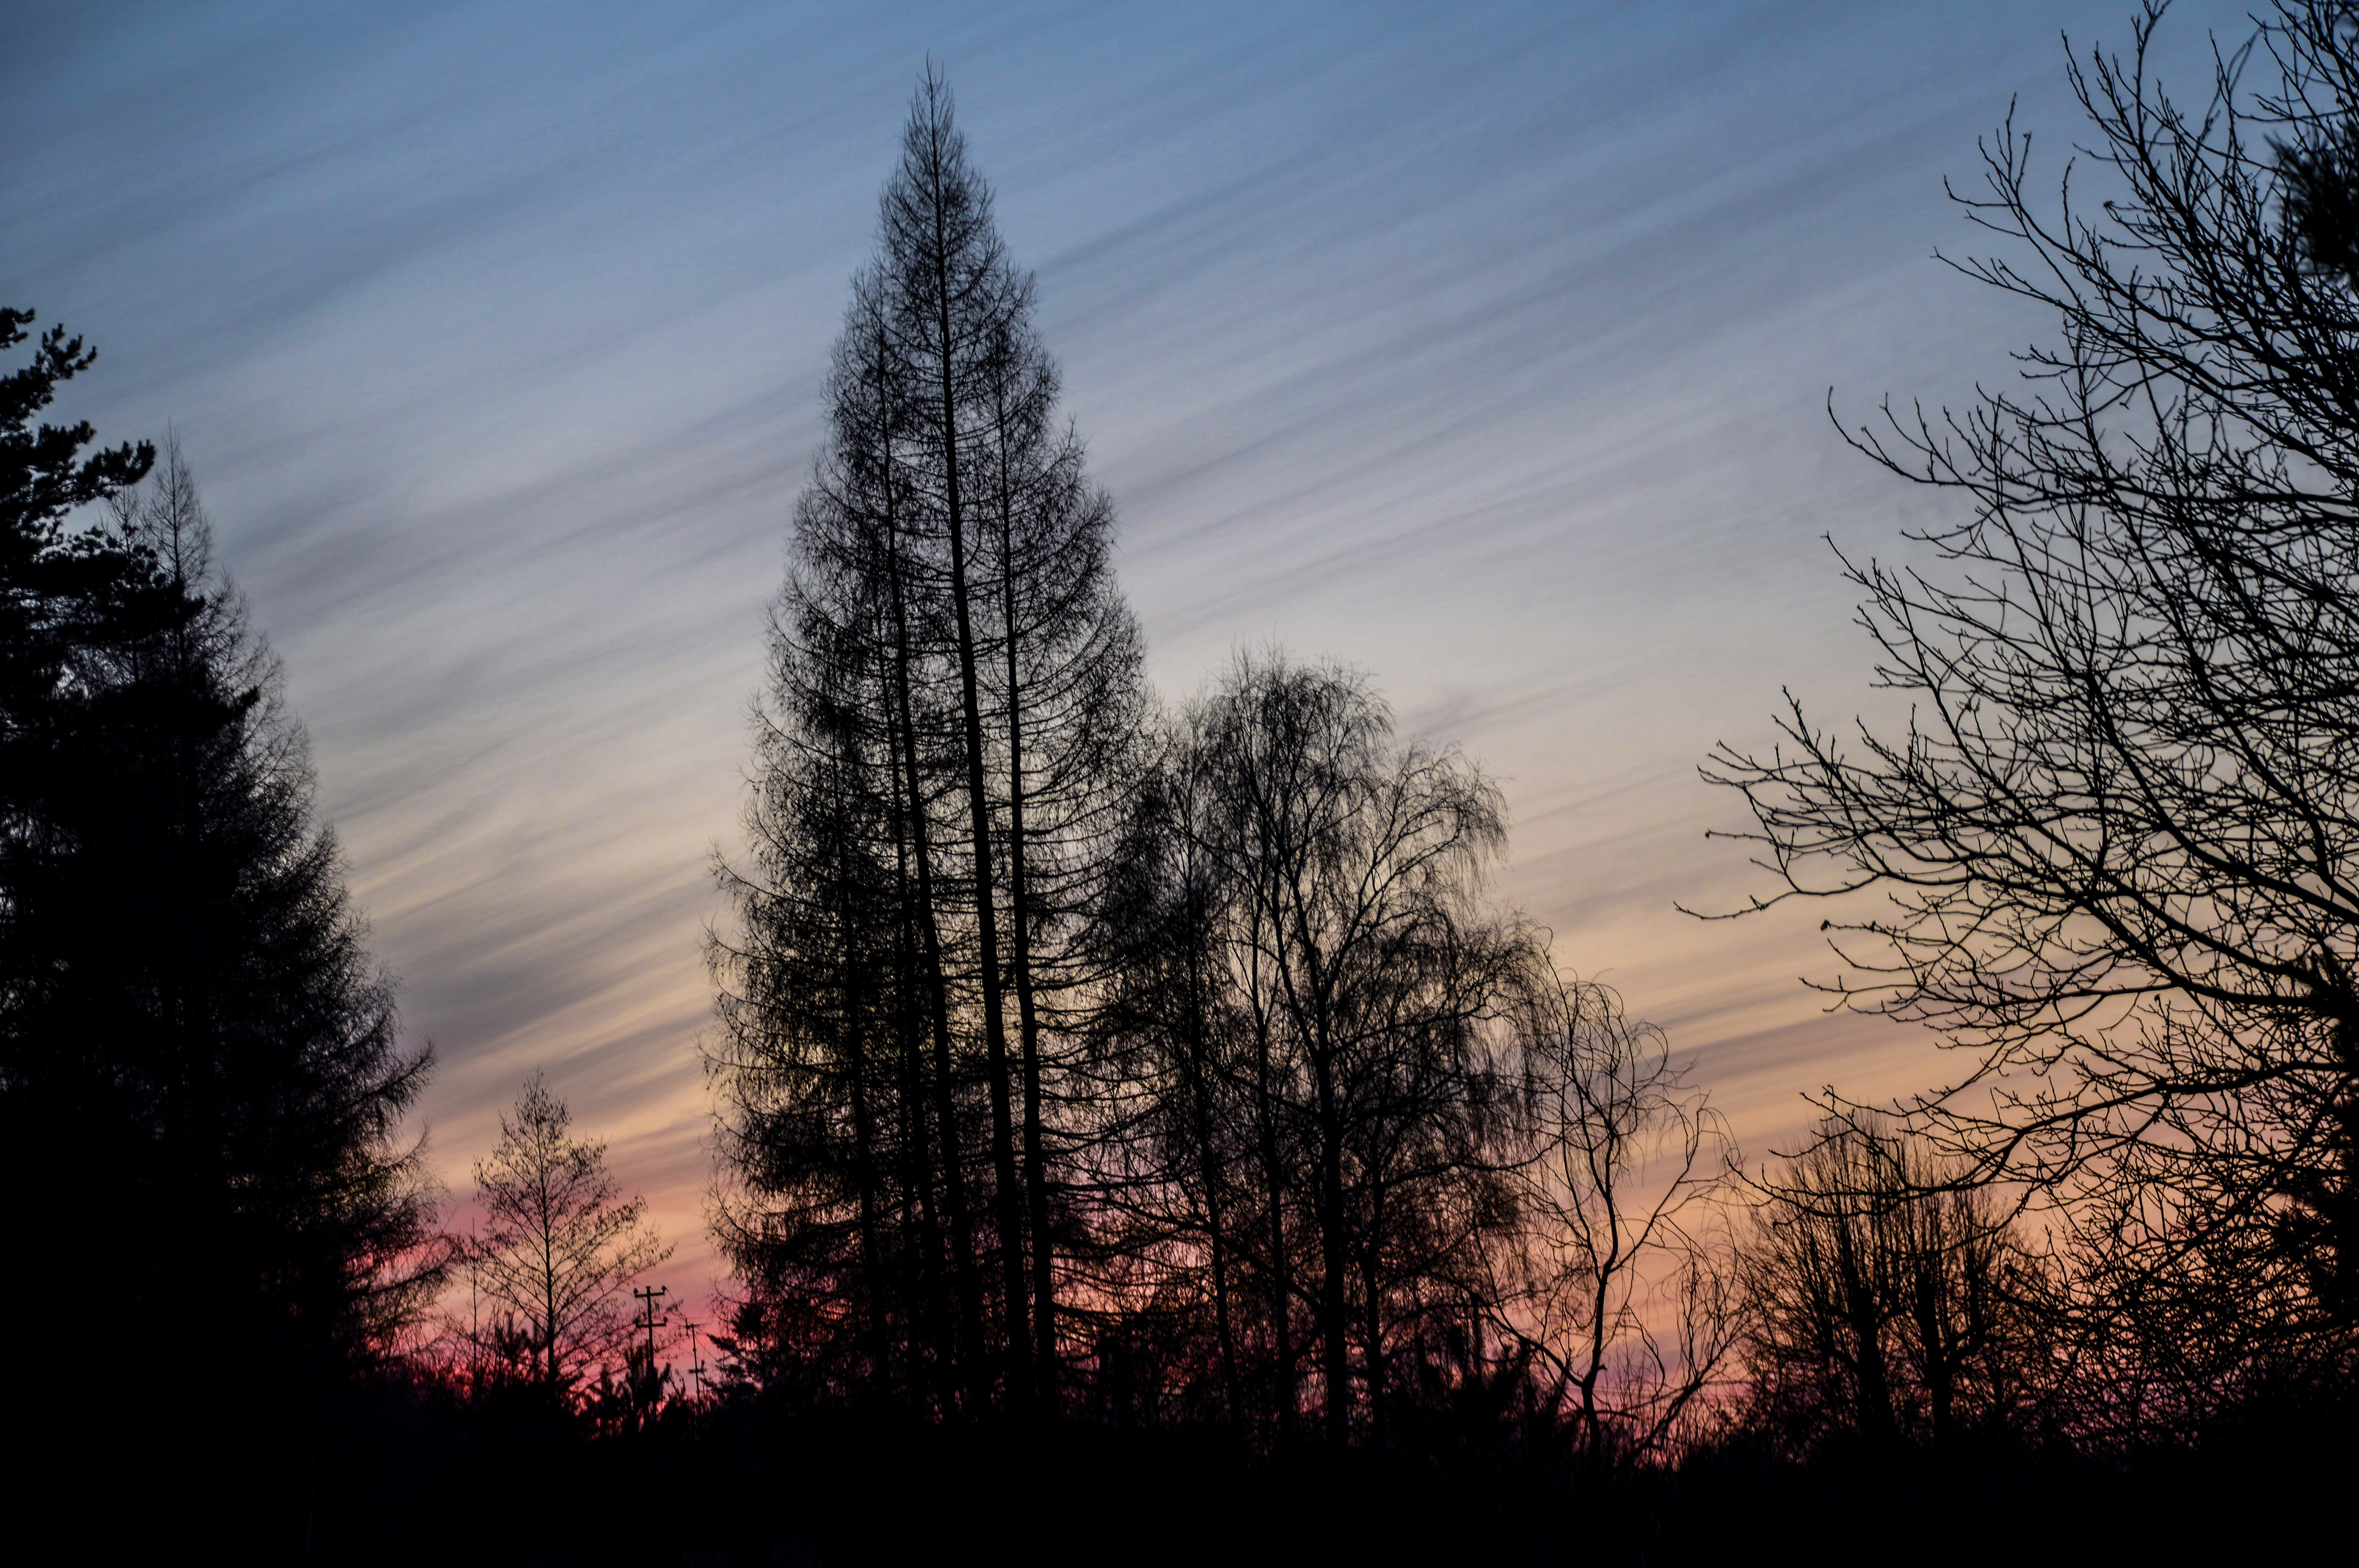
landscape, tree, nature, forest, branch, mountain, winter, light, cloud, plant, sky, sun, fog, sunrise, sunset, mist, sunlight, morning, dawn, atmosphere, dusk, evening, canopy, weather, trees, west, clouds, gradient, beauty, konary, the backlight, atmospheric phenomenon, woody plant